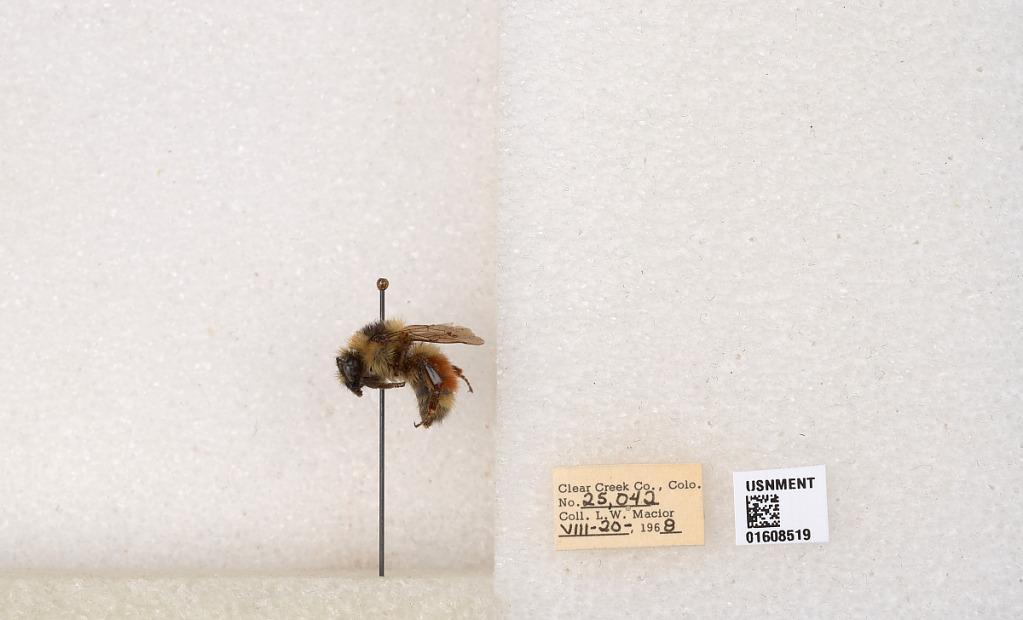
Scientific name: Bombus (Pyrobombus) sylvicola Kirby
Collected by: L. Macior
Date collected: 1968-8-20
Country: United States
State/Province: Colorado
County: Clear Creek
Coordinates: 39.6891, -105.644